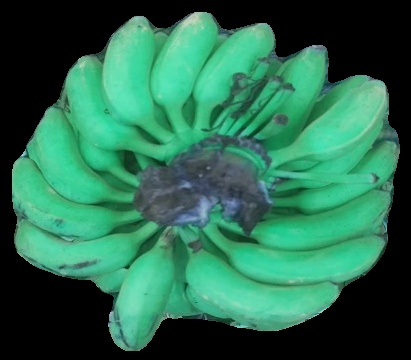
Variety: elakki-bale
Grade: grade1